TransCanada pipeline

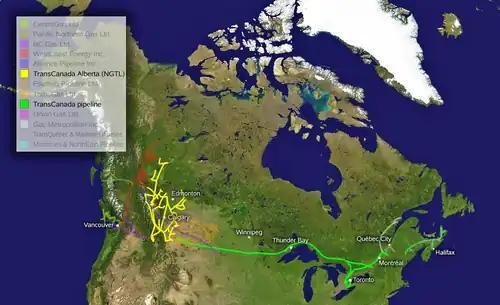
The route of the TransCanada pipeline

The TransCanada pipeline is a system of natural gas pipelines, up to in diameter, that carries gas through Alberta, Saskatchewan, Manitoba, Ontario and Quebec. It is maintained by TransCanada PipeLines, LP. It is the longest pipeline in Canada.